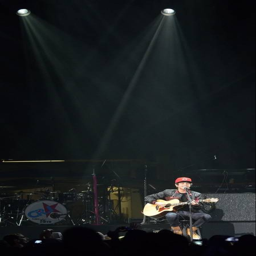
person performs during the concert .